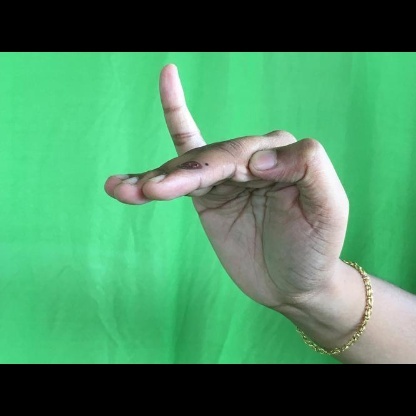
Mudra: Hamsapaksha